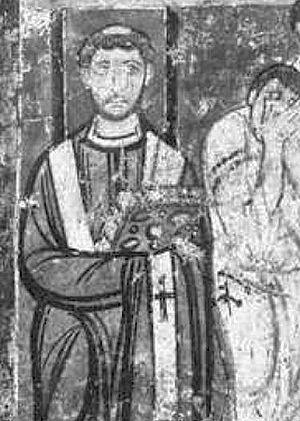
Léon IV fut le 103ᵉ pape de l'Église catholique de 847 à 855, considéré comme saint par l'Église.
Cette page concerne l'année 847 du calendrier julien.
Les tombes papales dans l'ancienne basilique Saint-Pierre, alors appelée basilique de Constantin, se situaient à l'emplacement de la Basilique Saint-Pierre du Vatican. Elles sont construites à partir du Vᵉ siècle jusqu'au XVIᵉ siècle. La majorité de ces tombes a été détruite entre le XVIᵉ siècle et le XVIIᵉ siècle, en raison de la démolition de la vieille basilique Saint-Pierre, à l'exception d'une tombe détruite lors du Sac de Rome par les Sarrasins. Le reste a été transféré, pour une partie dans la basilique, moderne, de Saint-Pierre du Vatican, implantée sur le site de la basilique primitive mais aussi, pour quelques-unes, dans d'autres églises de Rome.